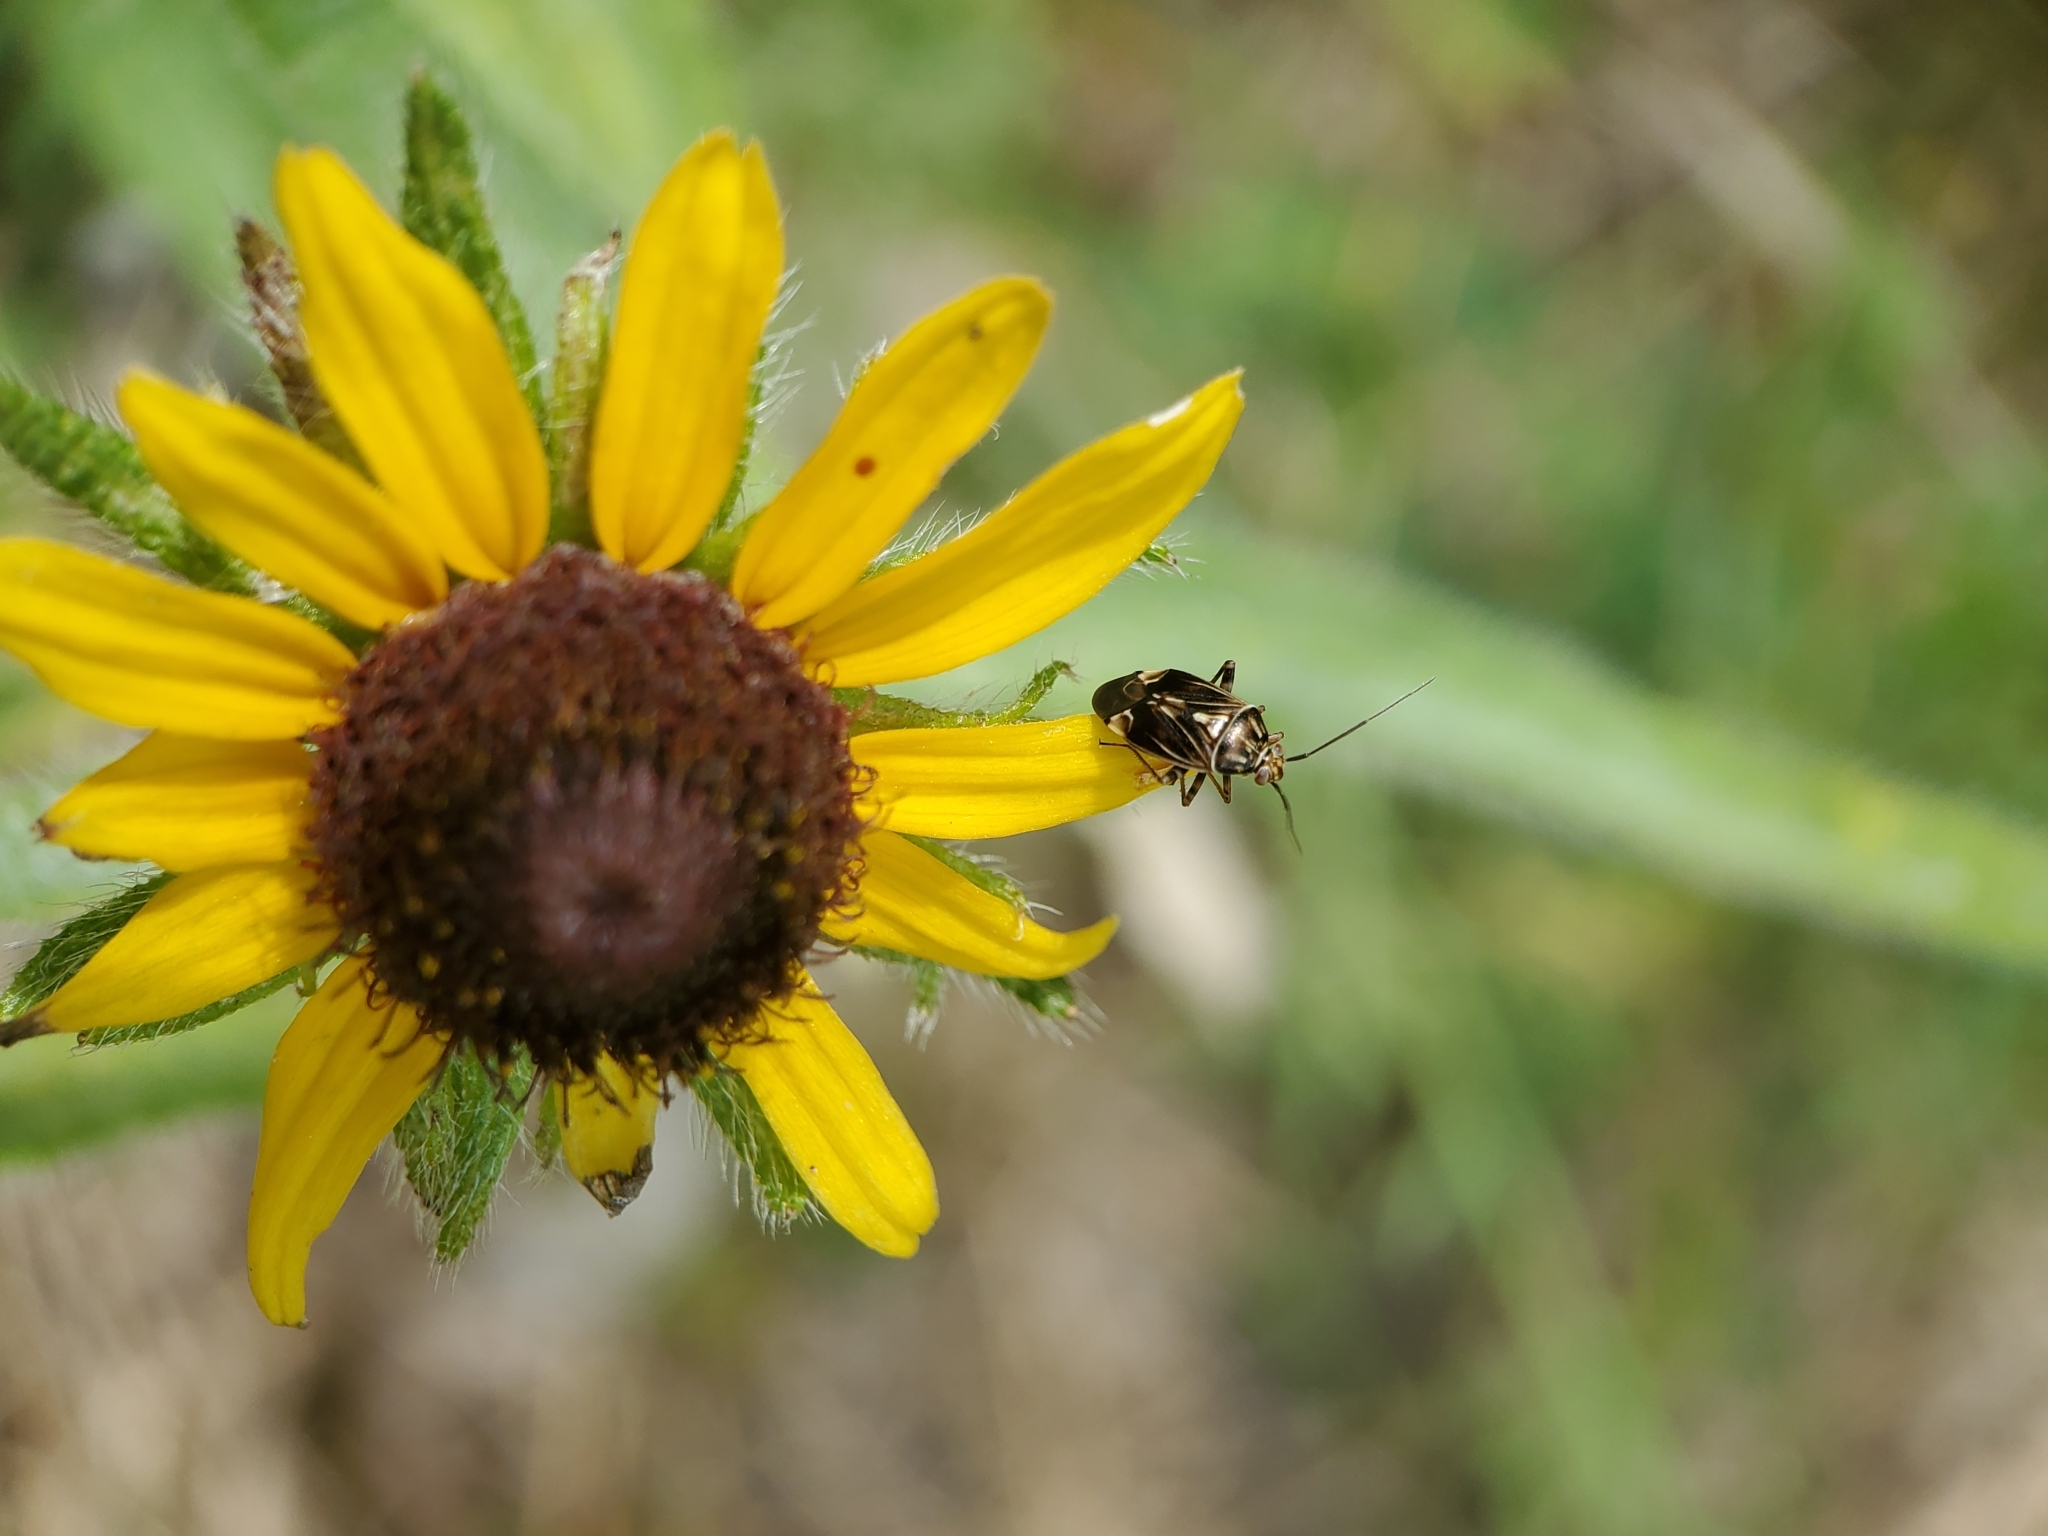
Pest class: lygus_bug